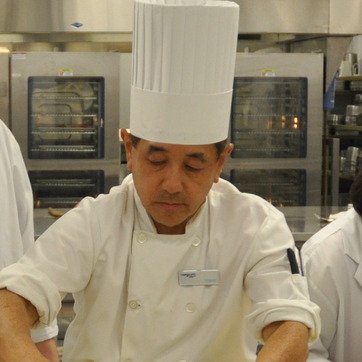
Material: skin